Canada–Ukraine relations

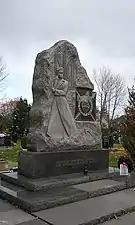
Monument to UPA veterans at St. Volodymyr Ukrainian Cemetery in Oakville, Ontario

In 1992, the Governor General of Canada, Ramon Hnatyshyn, visited Ukraine—his ancestral homeland with which he closely identified—in his capacity as vice-regent. In 2005 Governor General Adrienne Clarkson made a formal state visit and in 2009 Governor General Michaëlle Jean made another. Ukraine's President Leonid Kuchma also undertook a visit to Canada in 1994, his first state visit abroad. Canadian prime minister Jean Chrétien visited Ukraine in 1999, and in 2008, President Viktor Yushchenko travelled to Canada on a state visit. In Ottawa, he addressed a joint session of the Canadian Parliament's Senate and House of Commons, a rare privilege for foreign dignitaries.